United Utilities

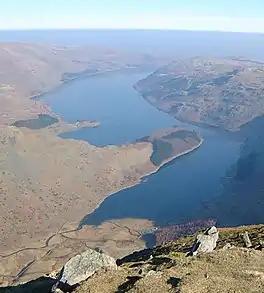
Haweswater Reservoir in Cumbria, constructed by the Manchester Corporation in 1929

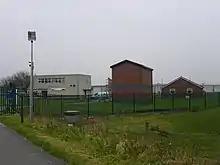
United Utilities' wastewater treatment plant for Preston, Lancashire

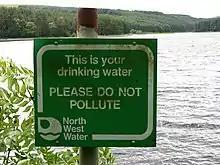
A sign with the former North West Water branding

In 1989 the North West Water Authority, which was responsible for the provision of water to the North West of England, was privatised and became North West Water Group plc. In 1995, the company acquired NORWEB plc, the then regional electricity distributor and supplier, and on 1 April 1996 changed its name to United Utilities plc.